Blink of an Eye (Tori Kelly song)

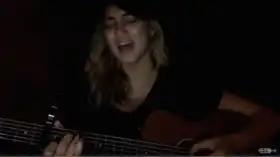
For the music video, Kelly sat with a guitar in near-darkness.

"Blink of an Eye" was released through Kelly's YouTube channel on July 10, 2016, one month after Grimmie's death. Kelly wrote in the caption that the song was something she needed to write. "My heart was and is still so heavy when I think of her not being with us. However, I am still comforted knowing that I'll get to see her again someday in Heaven."